James Carville

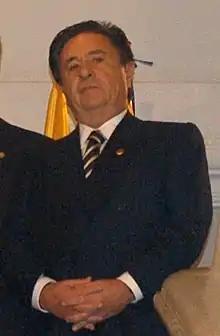

In 1998, Carville helped to craft a successful strategy to elect Jamil Mahuad Witt as President of Ecuador. Mahuad, an Ecuadorian-born attorney, earned a Master of Public Administration from Harvard Kennedy School, where he was Mason Fellow. He was also a US State Department-sponsored Fulbright Fellow, who lectured in ethics and politics at several universities.